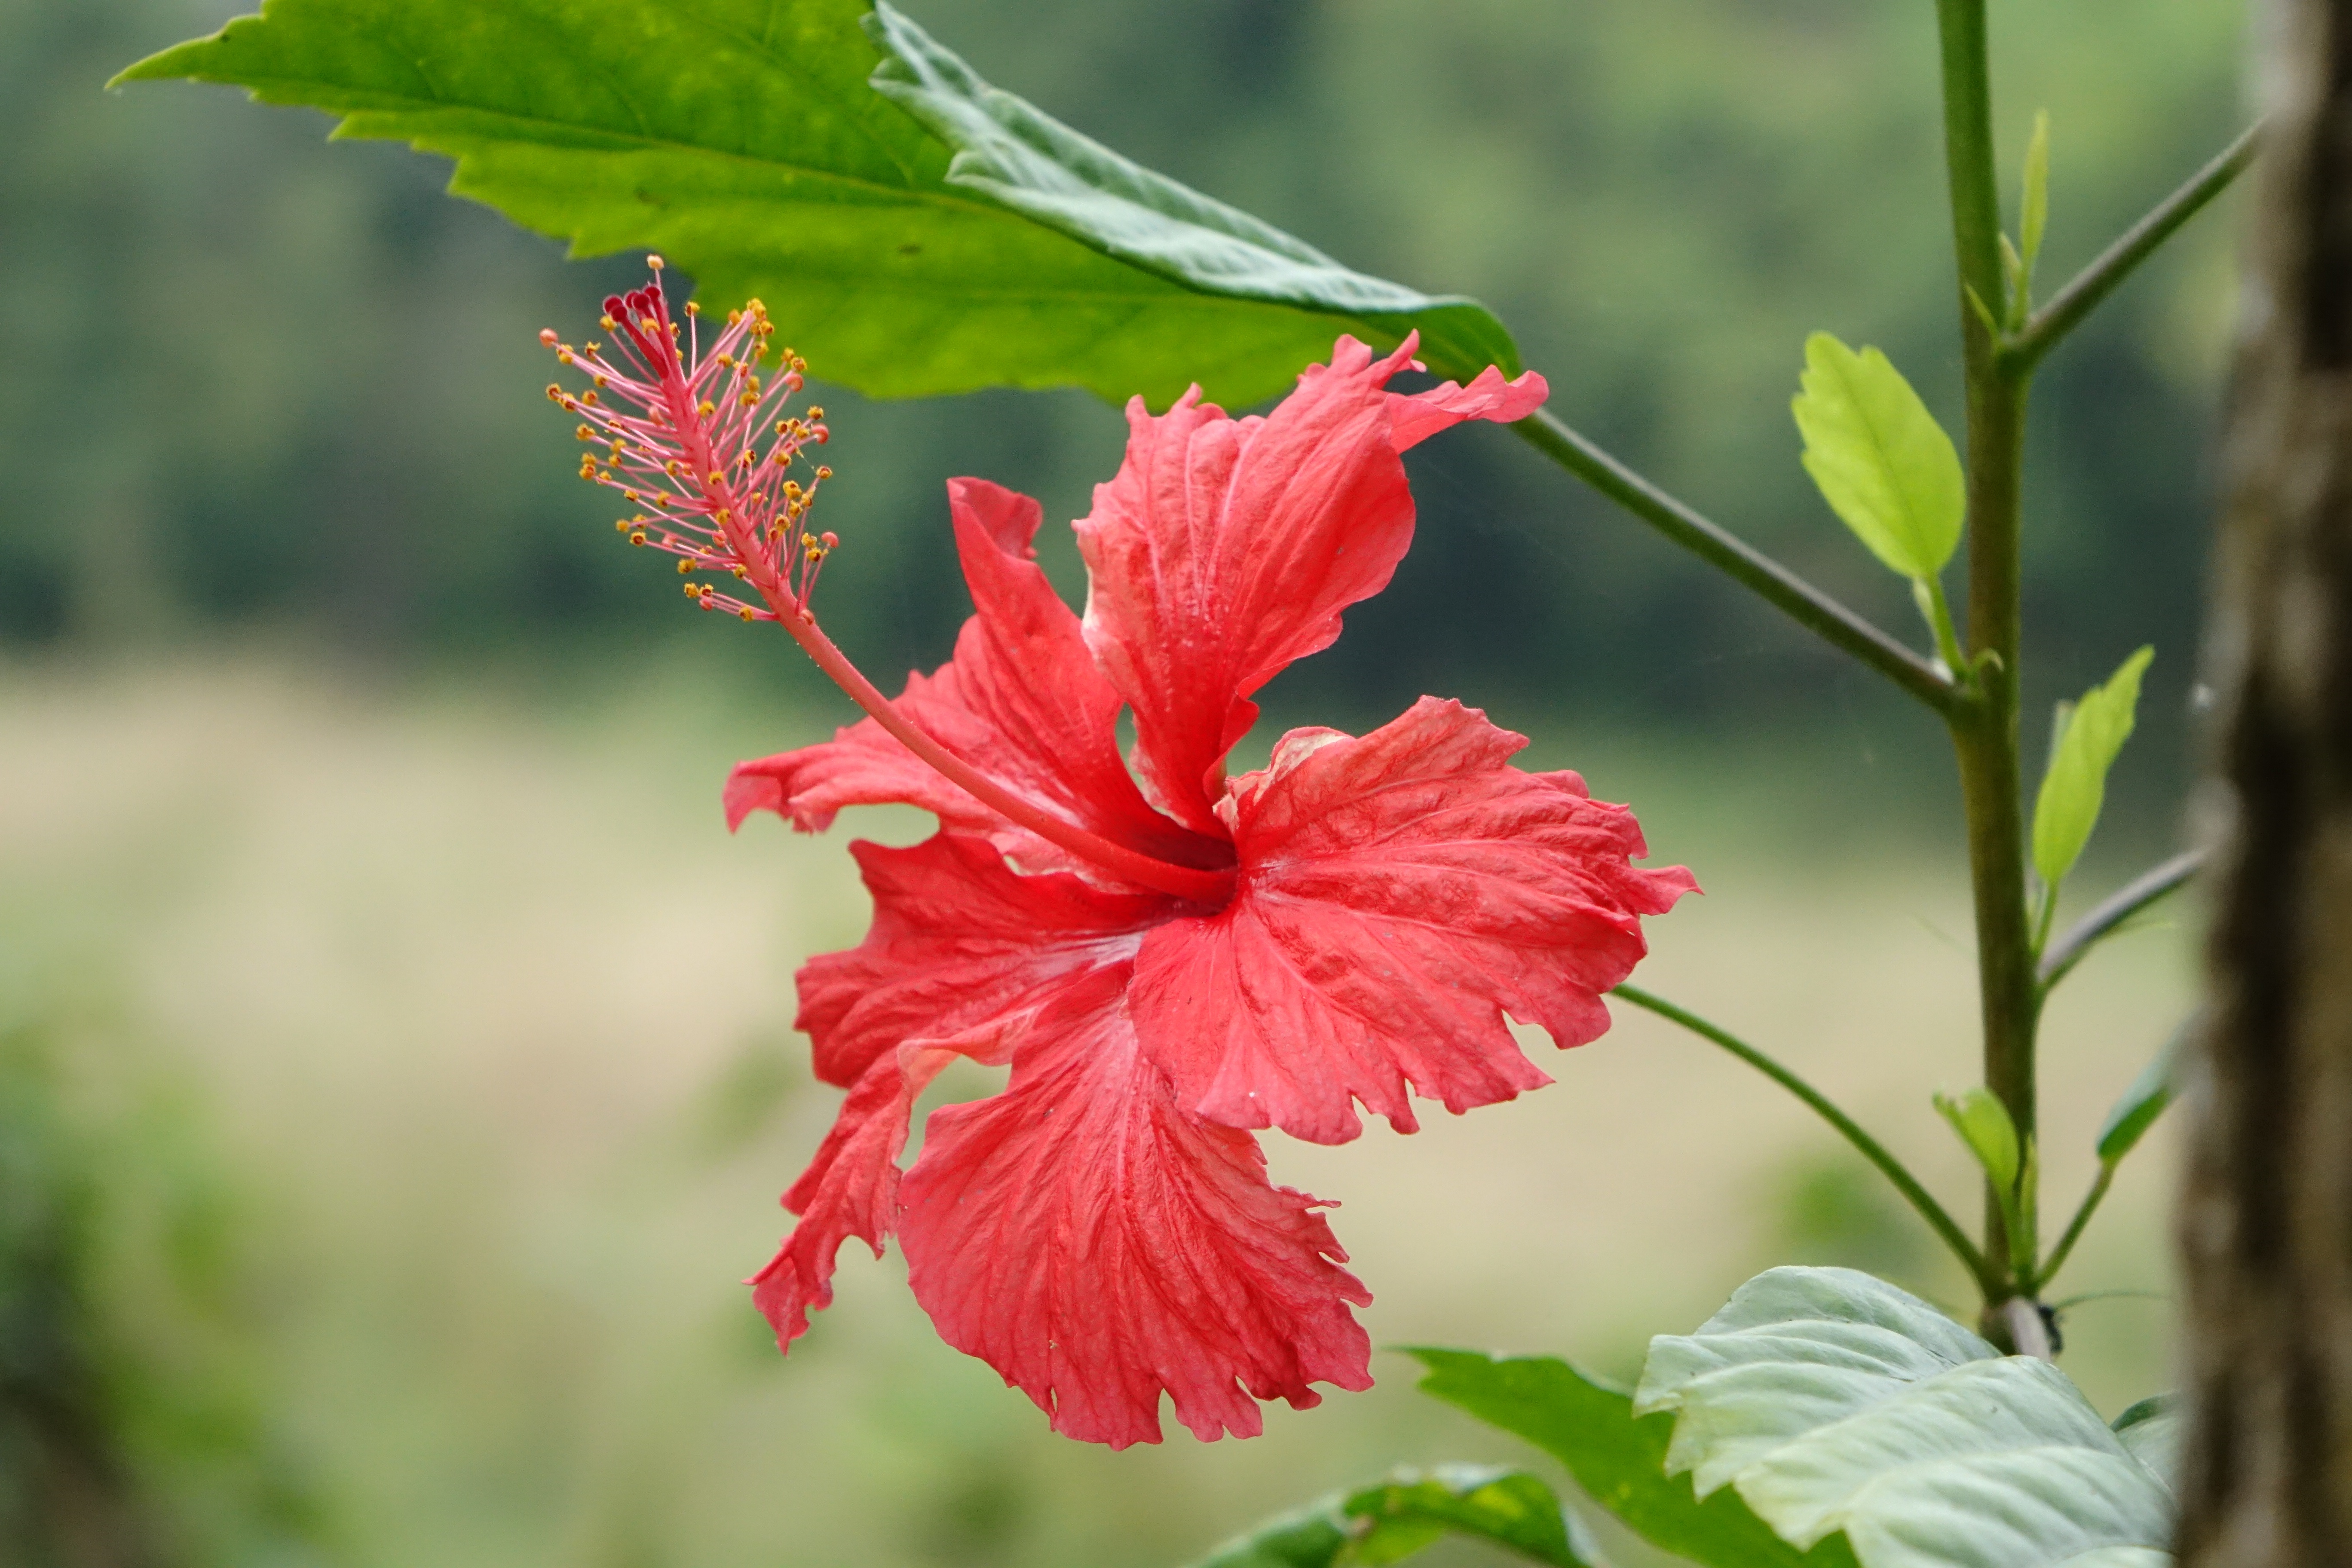
plant, flower, botany, flora, shrub, hibiscus, fuso, malvales, macro photography, flowering plant, chinese hibiscus, annual plant, land plant, mallow family, china roses